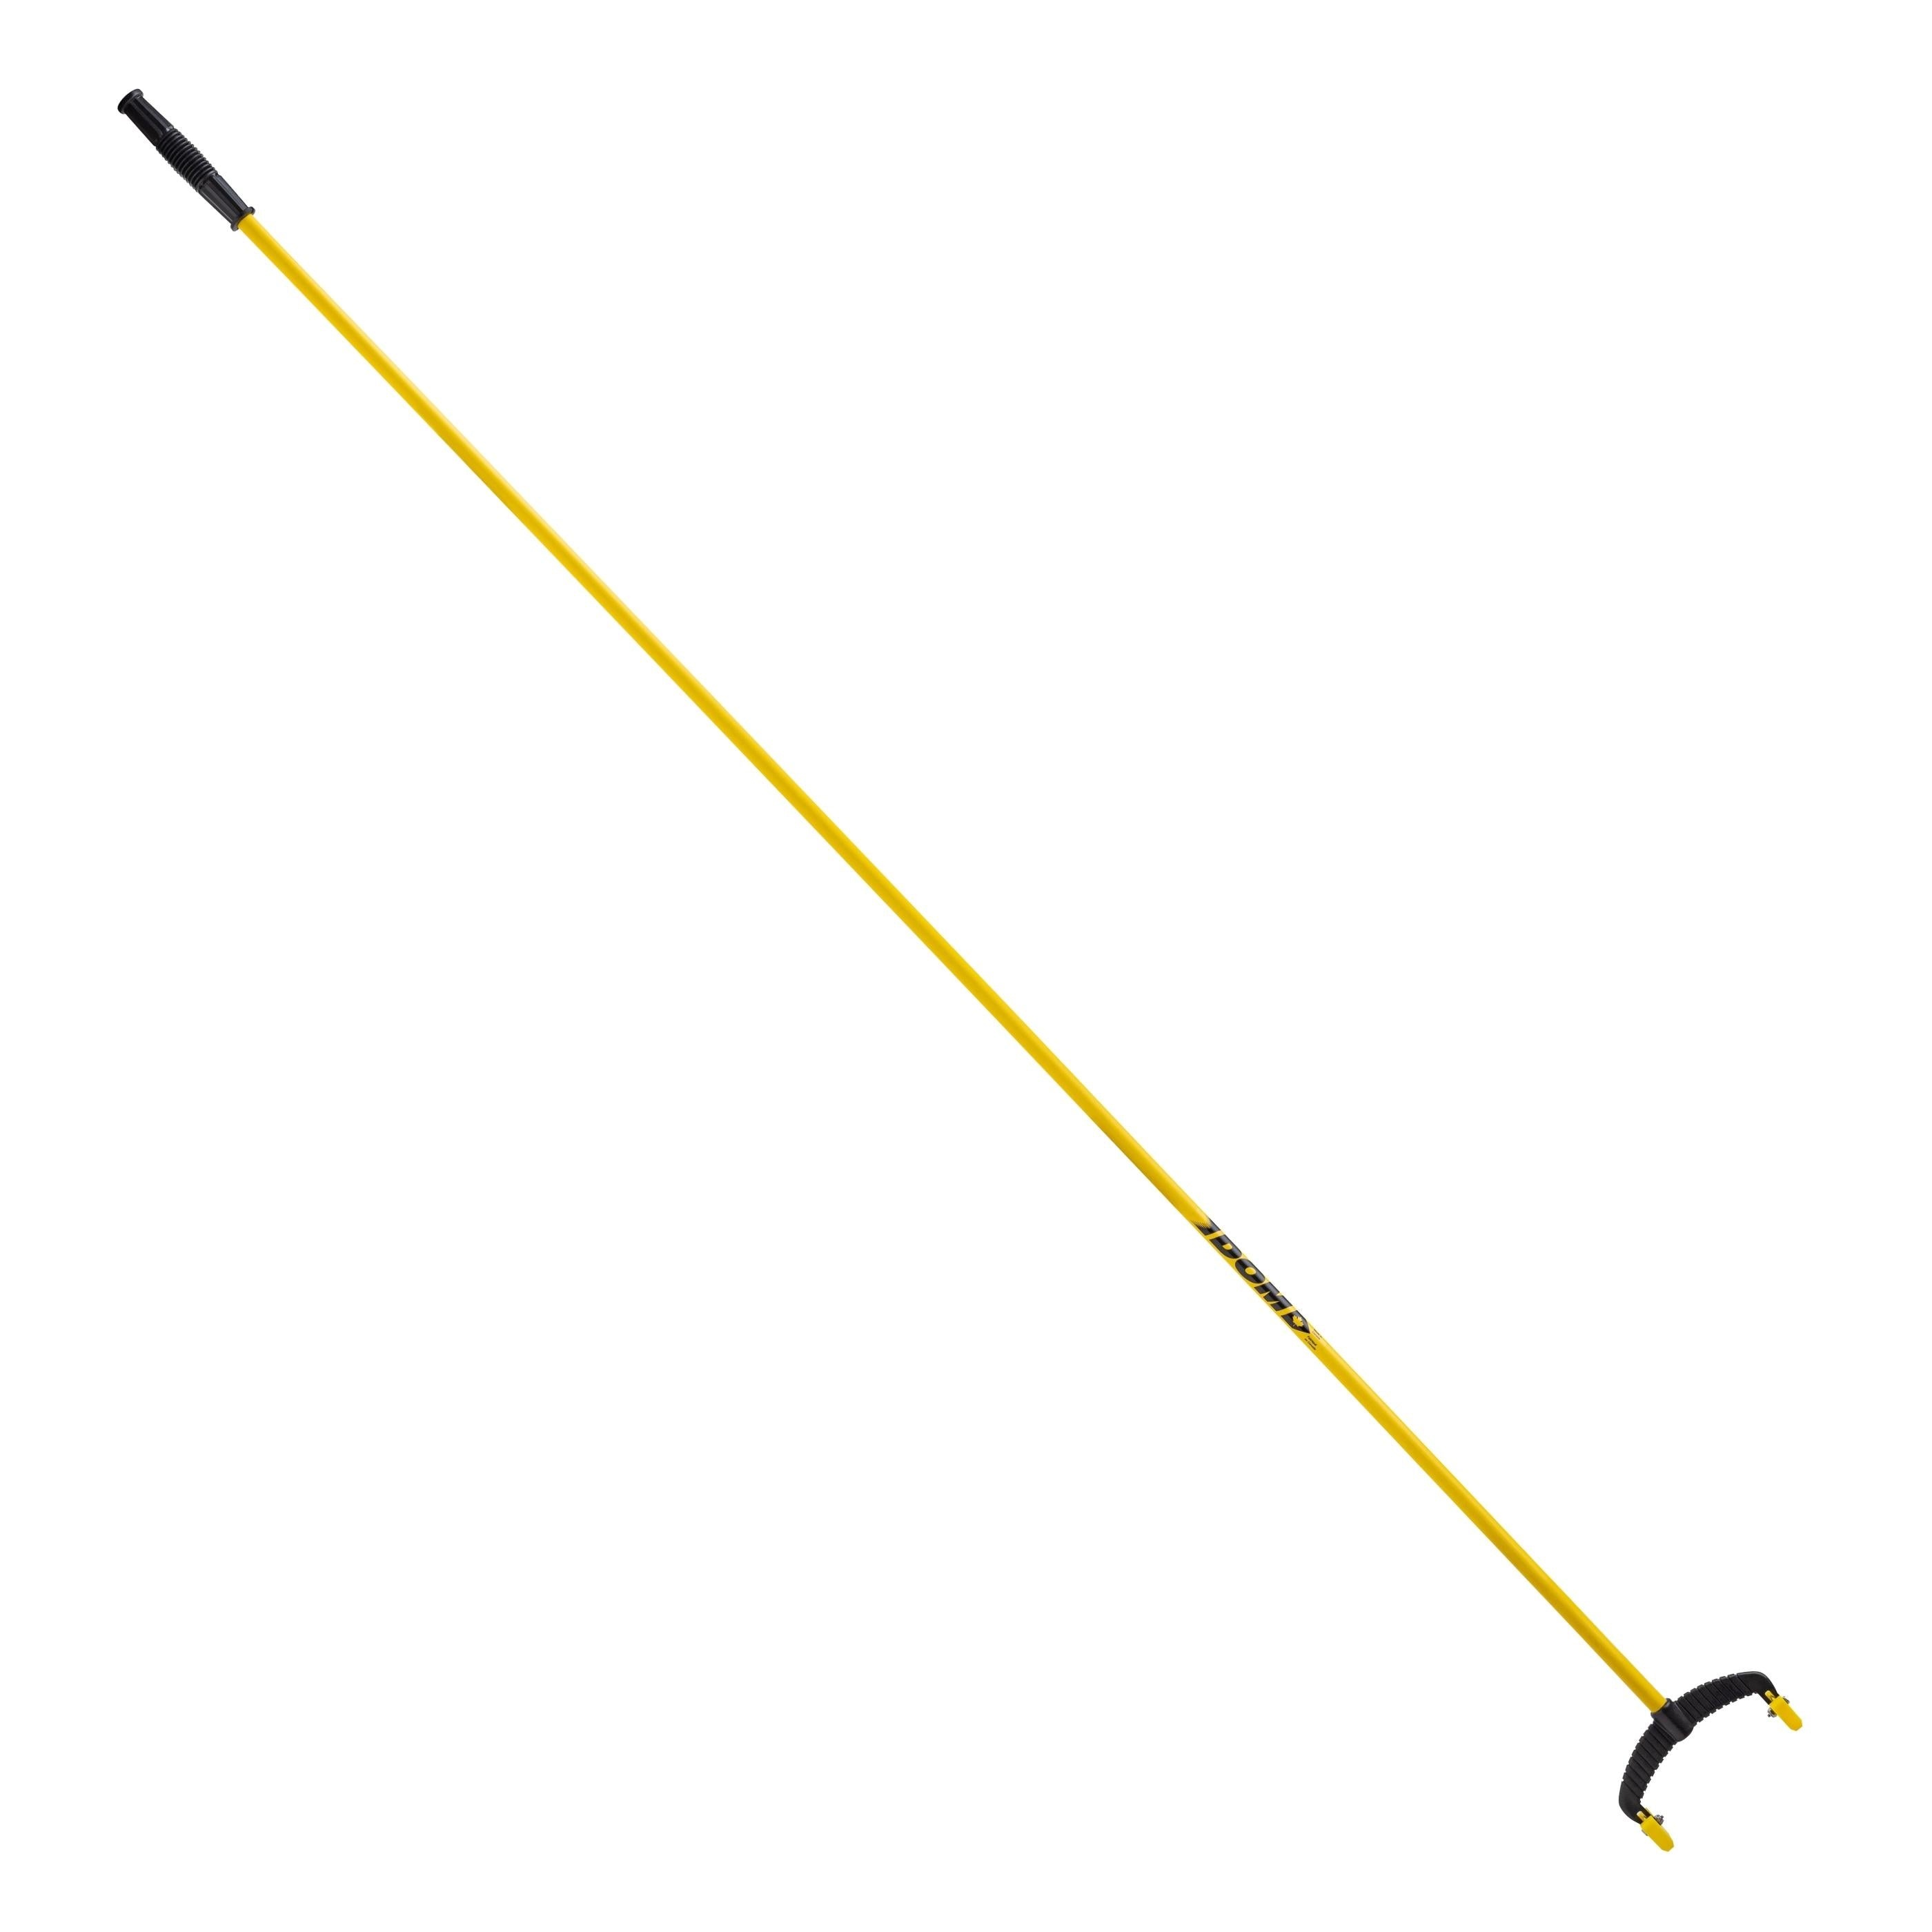
Economic Shuffleboard Stick
Economic Shuffleboard Stick Economical shuffleboard stick. Shaft is made of strong yet flexible yellow fiberglass and is wrapped in polyester for added strength. The fiberglass shaft is heavier and has increased durability compared to aluminum cues. Heads are plastic with durable pivoting pads for improved disc control. Specifications Economy Shuffleboard Stick 75" in length Good overall value and performance
Brand: DOM
Category: Sporting Goods > Outdoor Recreation > Outdoor Games > Deck Shuffleboard > Deck Shuffleboard Cues